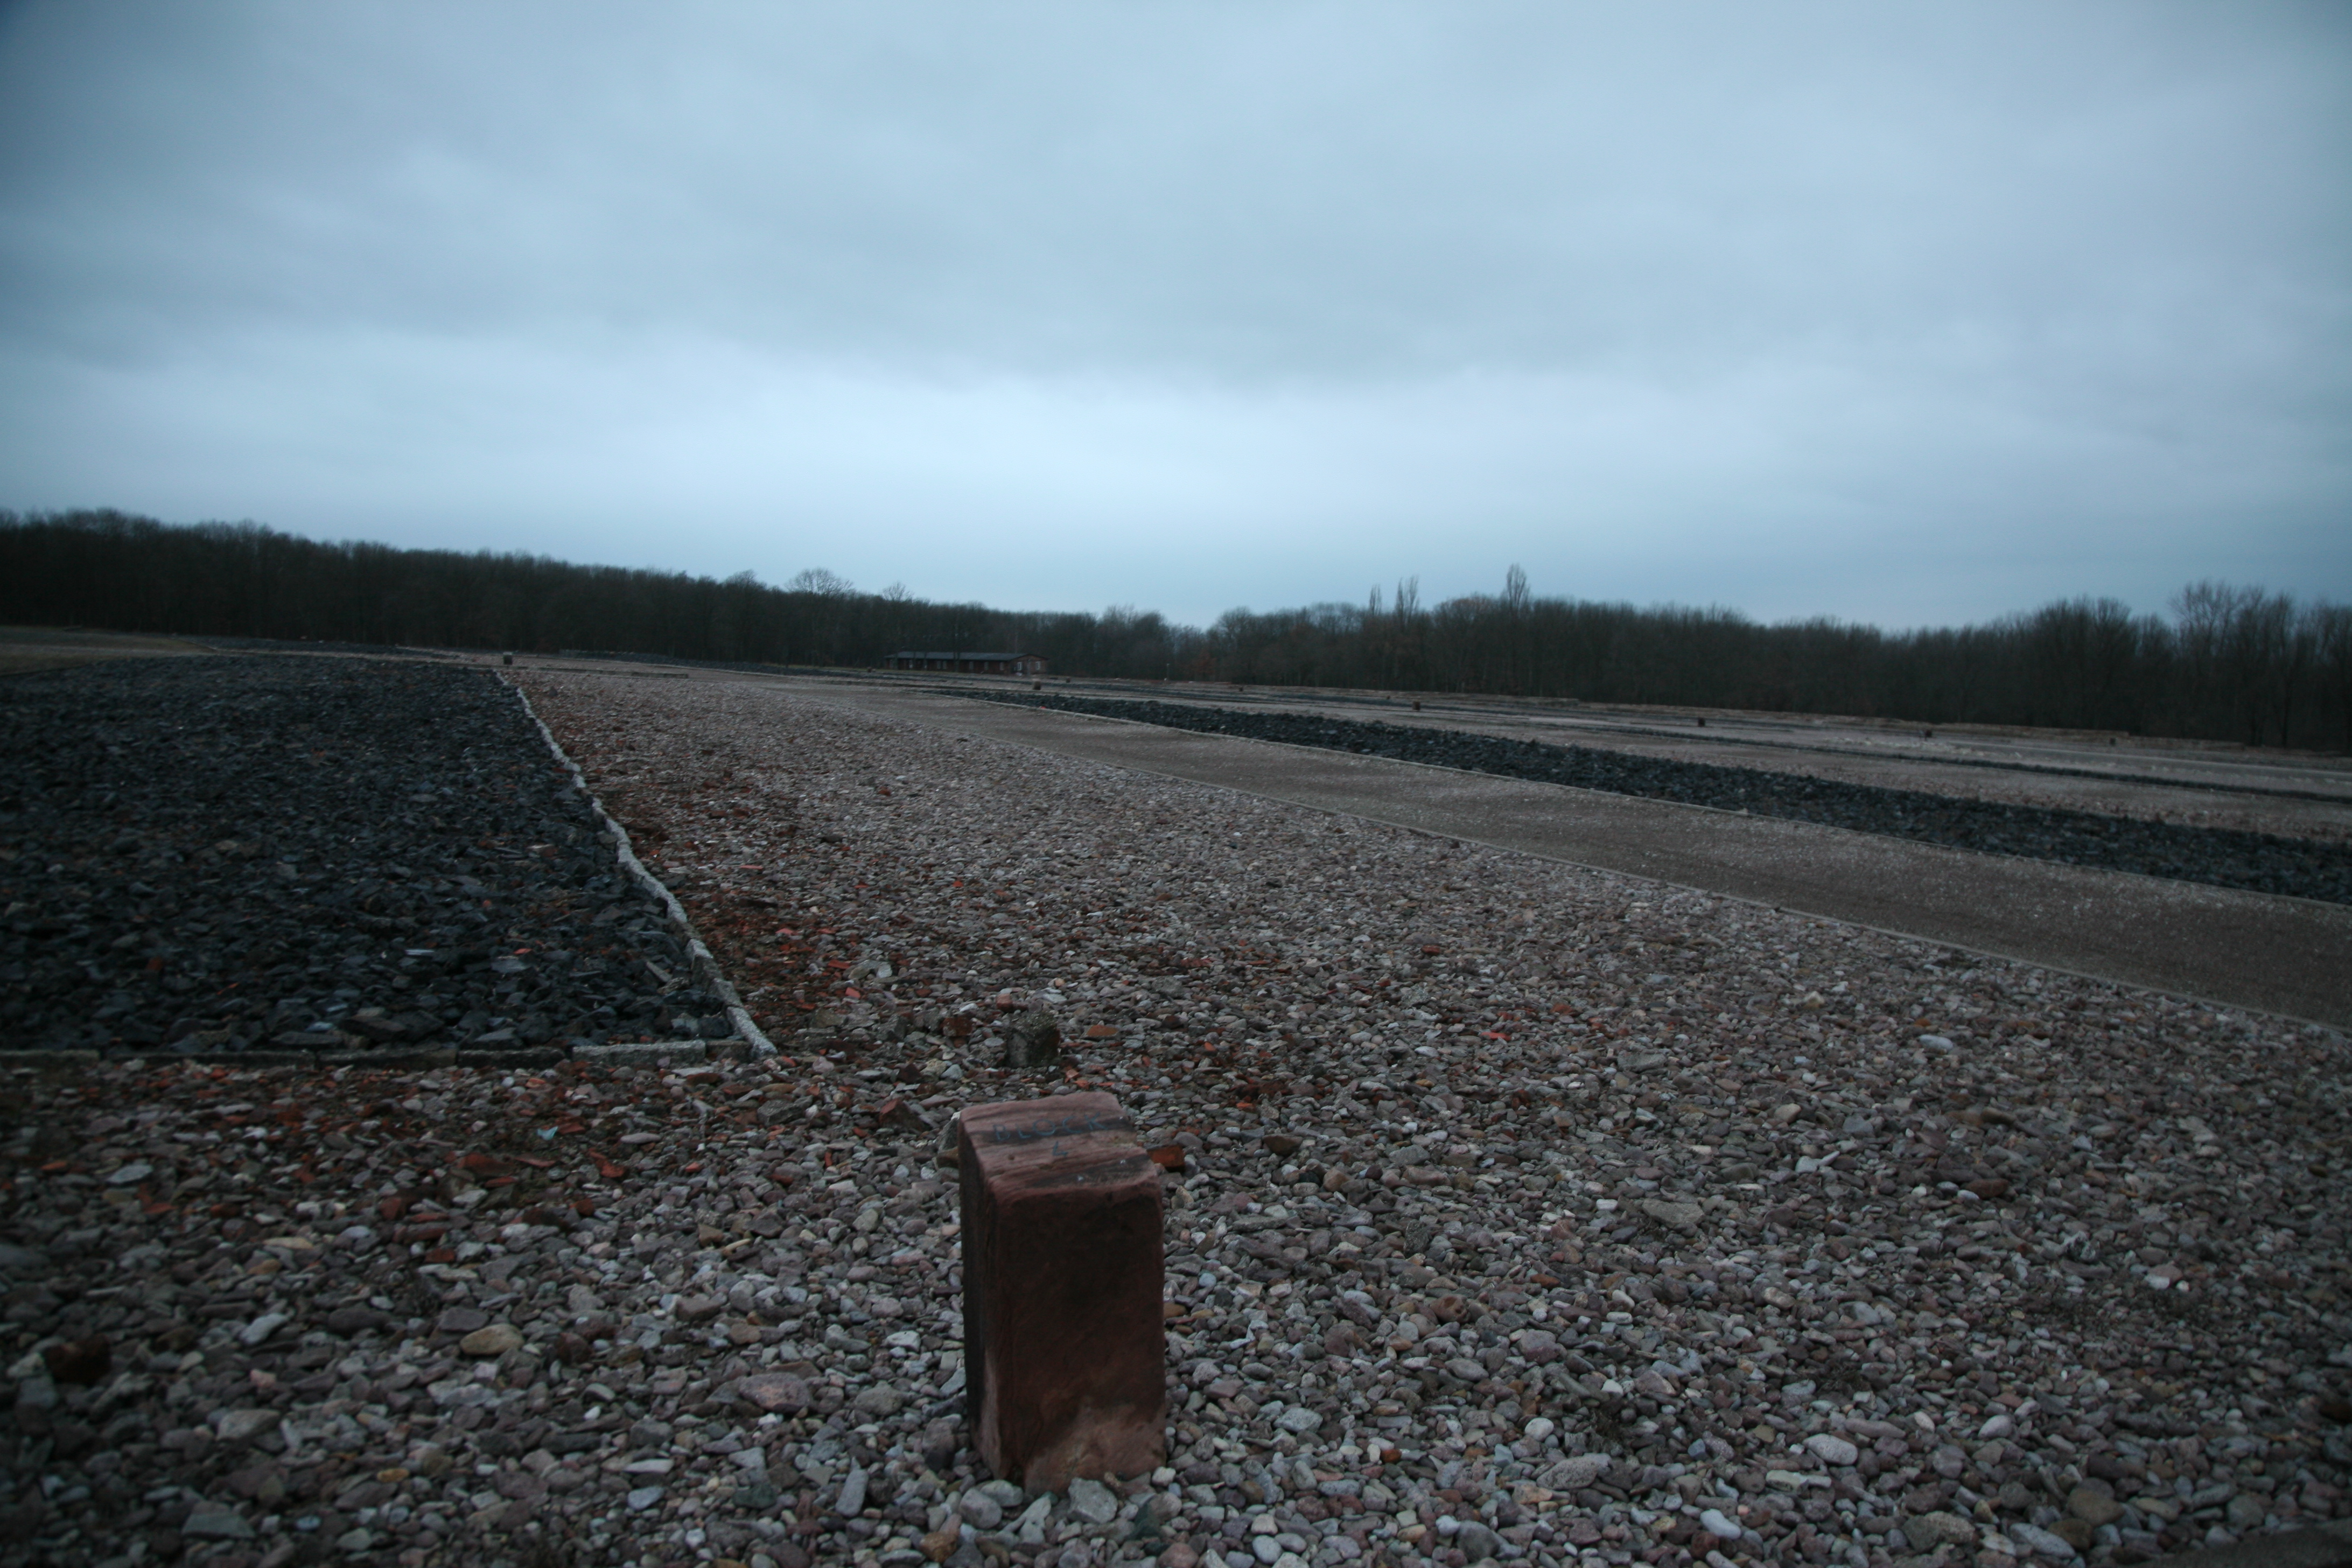
horizon, track, field, sunlight, morning, asphalt, transport, soil, germany, deutschland, alemania, nazism, nazismus, buchenwald, konzentrationslager, nazi, kz, concentrationcamp, nazisme, campdeconcentration, nazismo, ettersberg, rural area, campodeconcentraci n